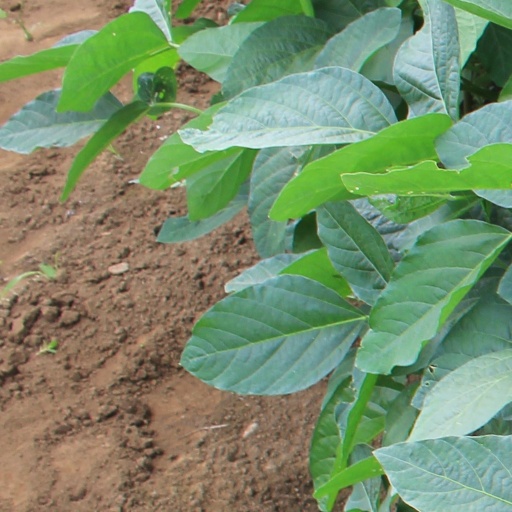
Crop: soybean